Ohlange High School

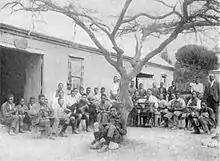
Ohlange shoemaking class John Dube on the right

The school was so popular initially that students were sleeping without beds. The finances were difficult in the first few years. A solution to this came from an American committee that supported Dube's belief that Christian conversion could be achieved via industrial education. A leading member of the committee was the Illinois pastor Sidney Dix Strong who had visited South Africa and had included the Ohlange Institute to his itinerary. Strong's wife died on the journey back to Chicago and Strong decided to use the Ohlange cause to distract himself from his loss.